Westland Lynx

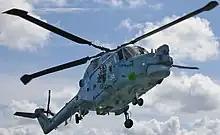
A Royal Navy Lynx HMA.8 of the Lynx Operational Evaluation Unit

In September 1974, the British and Egyptian governments initiated talks to establish a new Egyptian helicopter manufacturer. Out of these talks, the Arab British Helicopter Company (ABHCO) was established during the 1970s; this new organisation was accompanied by an initial arrangement to manufacture under licence the Lynx AH.1 in Helwan, Egypt. A separate agreement was formalised with Rolls-Royce to license manufacture the Lynx's Gem engines at the Helwan facility. However, this plan was ultimately aborted due to a lack of funds that resulted from the collapse of the Arab Organization for Industrialization (AOI).